Melbourne Sun Aria

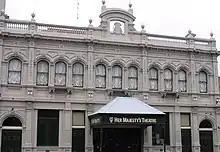
Her Majesty's Theatre, Ballarat, where the competition is held

Three of the most famous winners of the Aria competition are Wagnerian soprano Marjorie Lawrence (1928) and Dames Malvina Major (1964) and Kiri Te Kanawa in 1965. Others include June Bronhill (1950), Jonathan Summers (1973), Judith Henley (1976), Suzanne Ward (1984), Linda Thompson (1990), Rachelle Durkin (2000), and Nicole Car (2007).